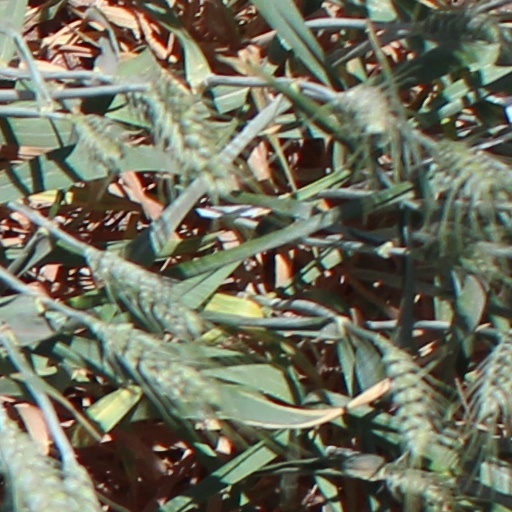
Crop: wheat